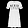
Label: Dress